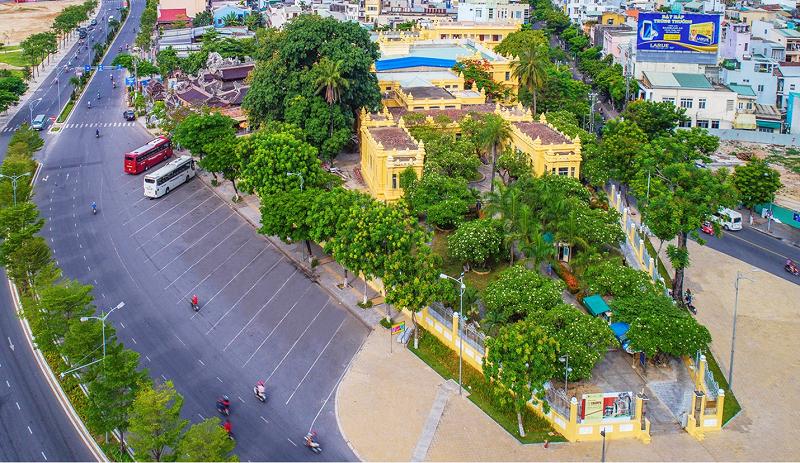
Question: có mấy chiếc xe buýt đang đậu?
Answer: có hai chiếc xe buýt đang đậu